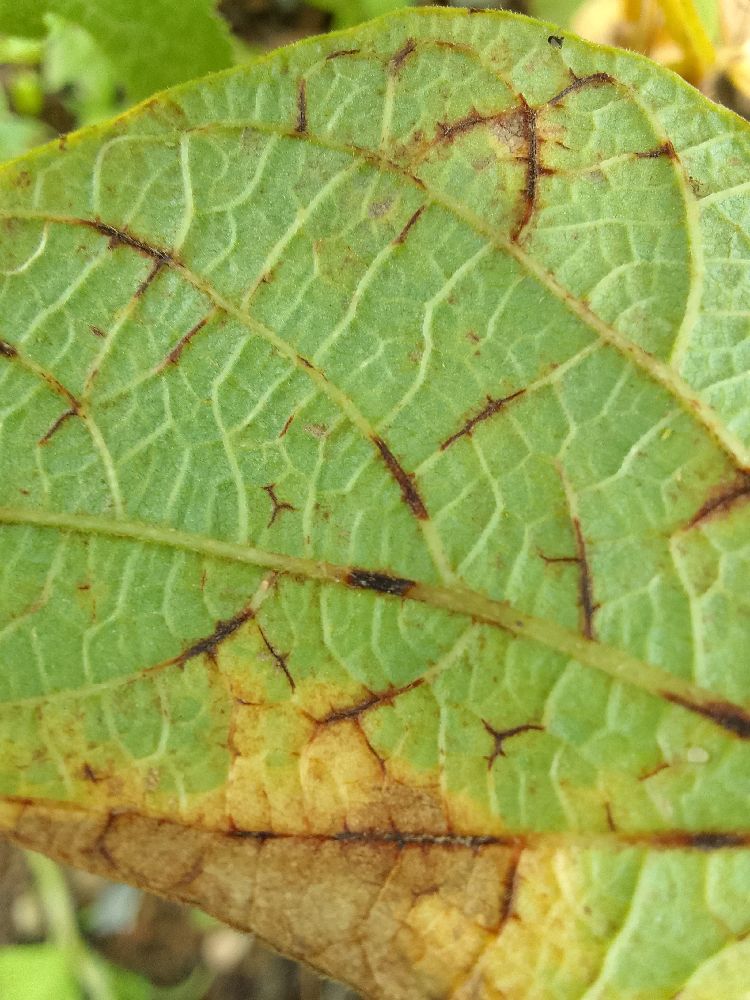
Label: anthracnose